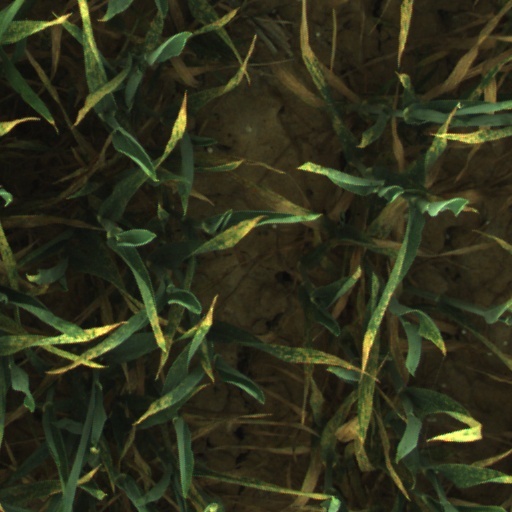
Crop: wheat